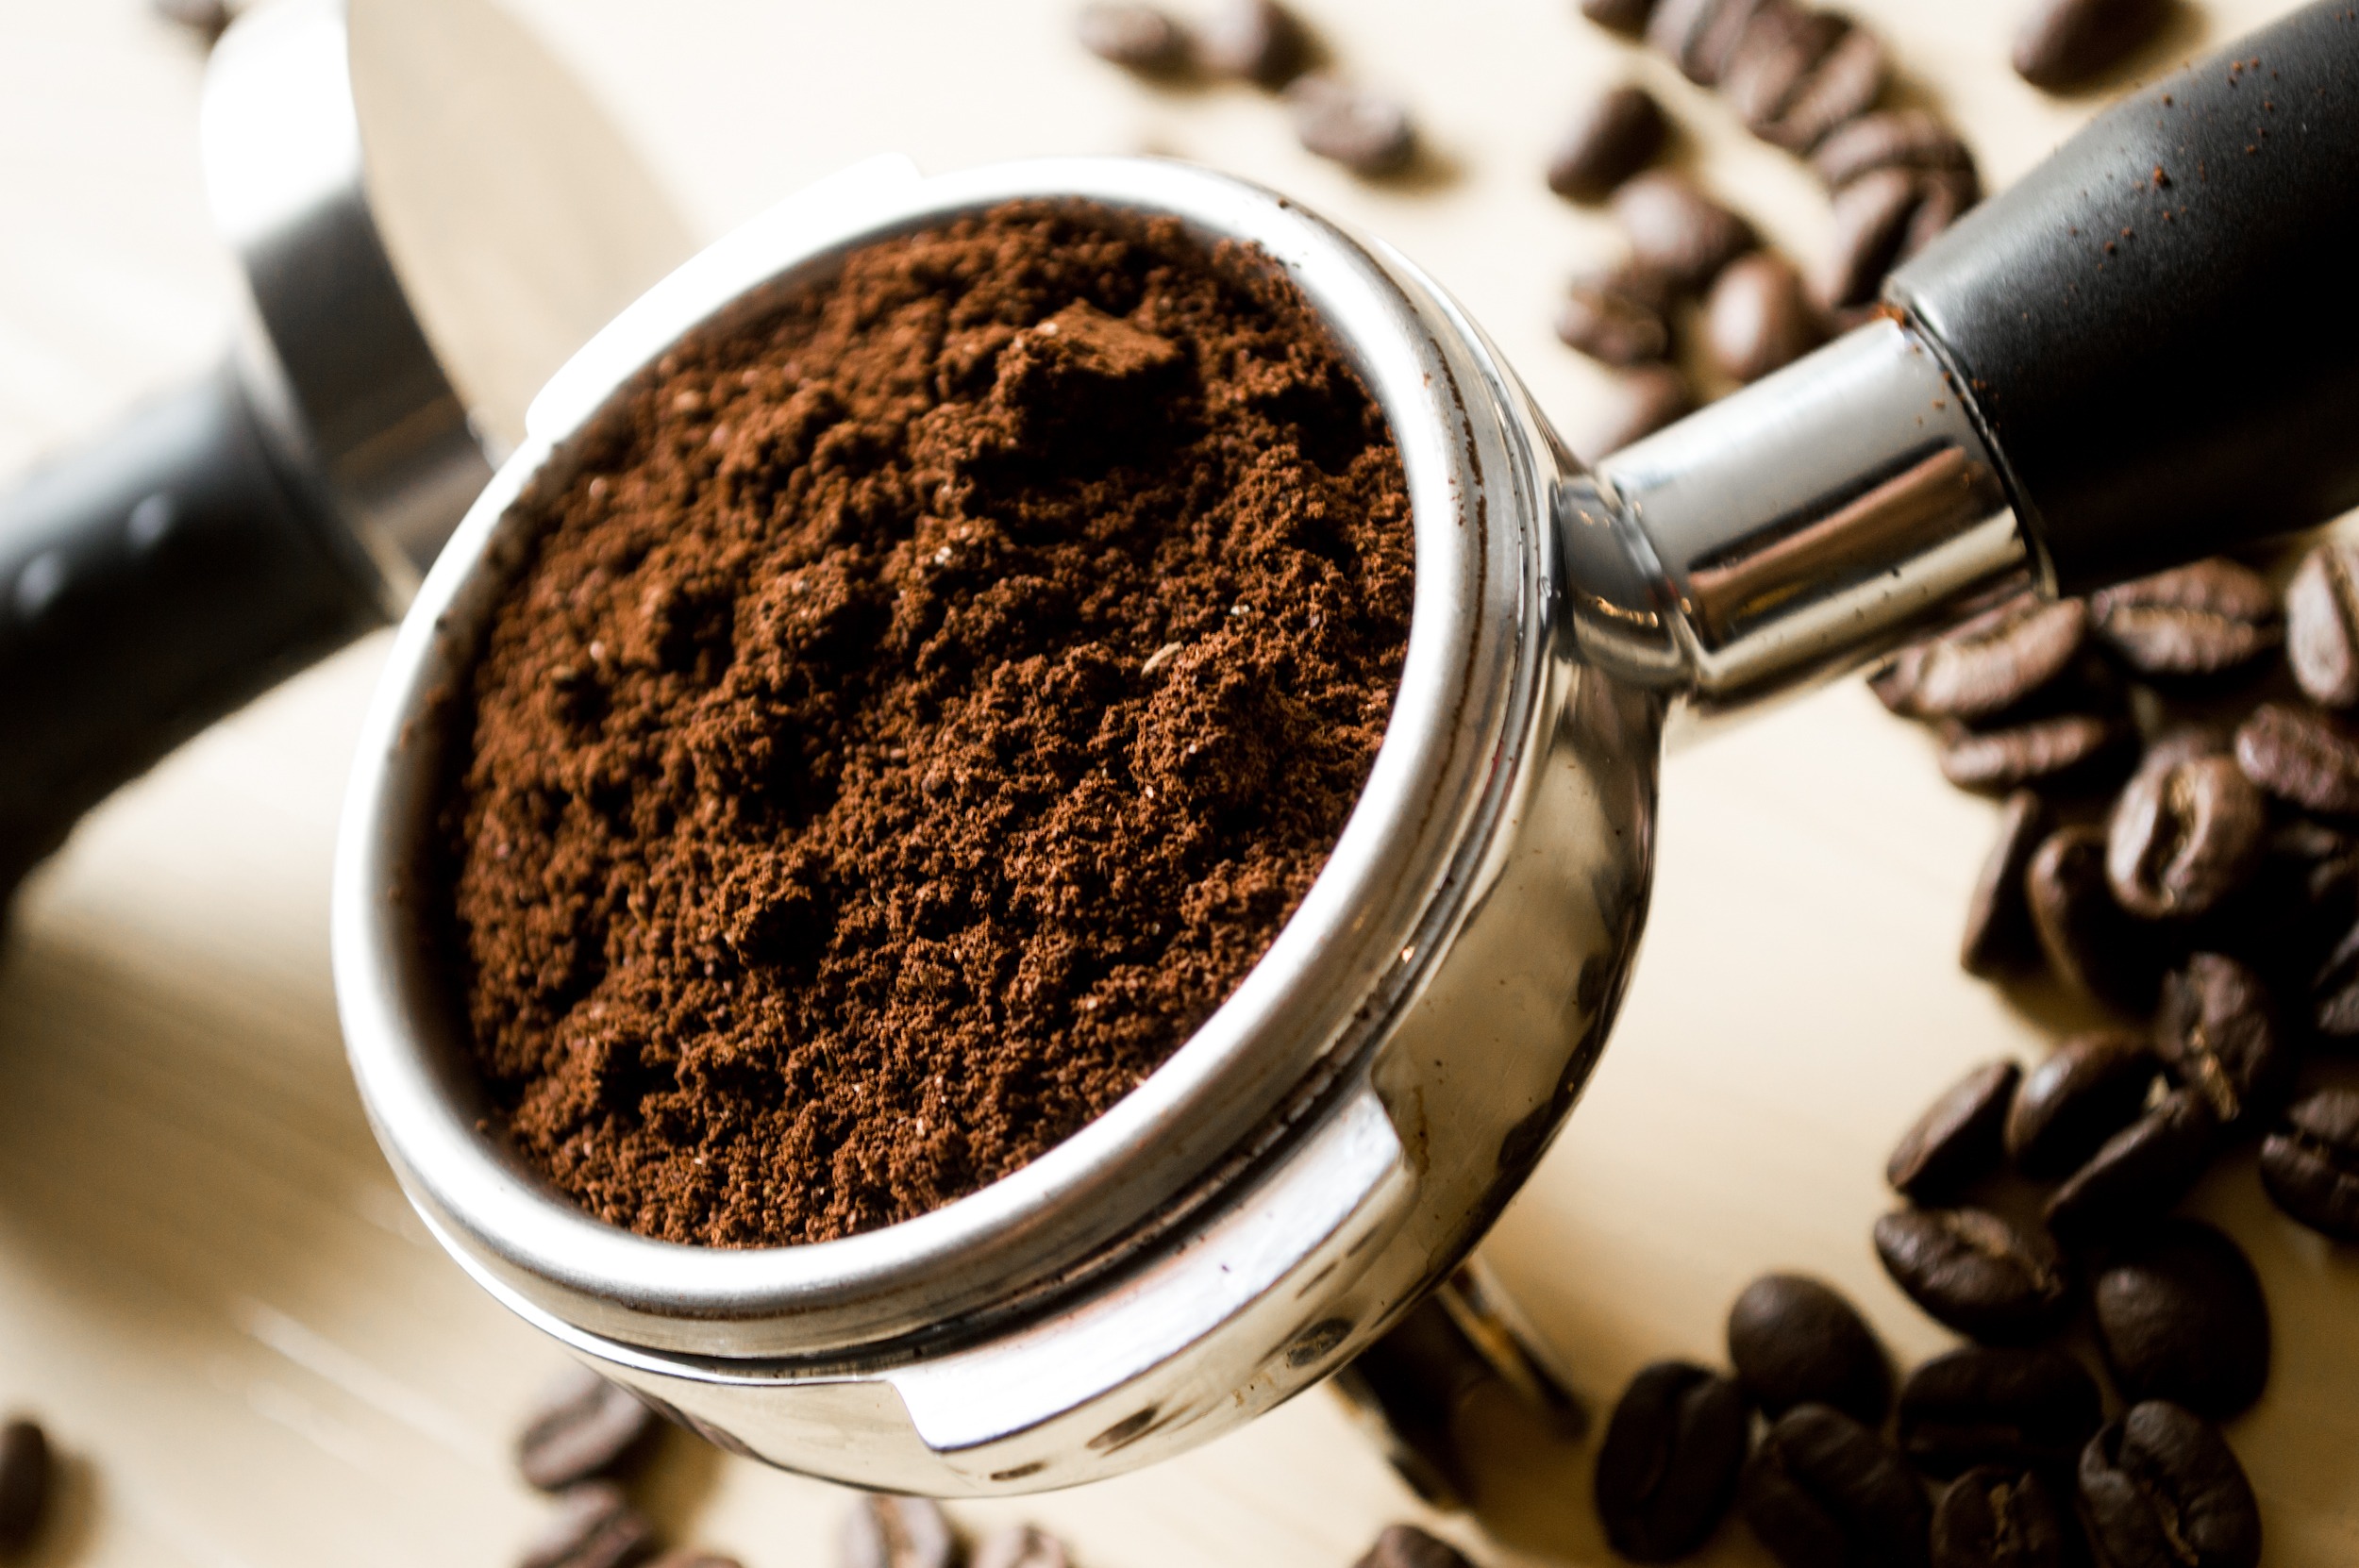
cafe, coffee, restaurant, cup, food, drink, chocolate, caffeine, flavor, turkish coffee, coffee cream